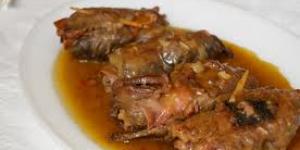
filetes rellenos de pimientos